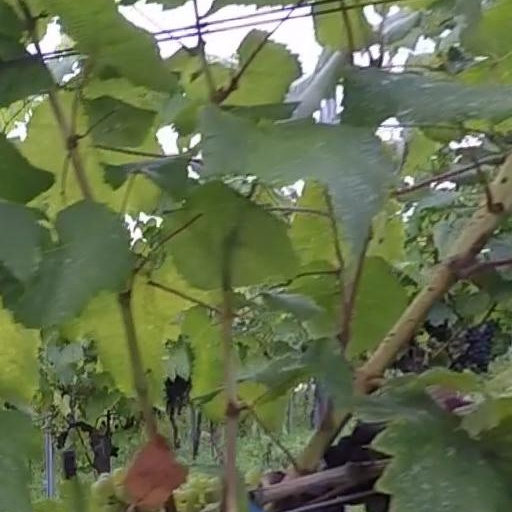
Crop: grape